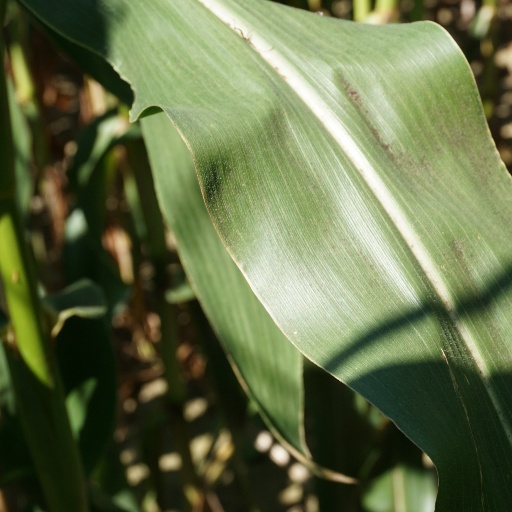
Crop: maize; corn